East Hills, New South Wales

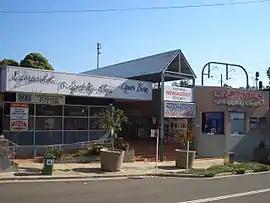
Maclaurin Avenue, East Hills

East Hills, a suburb of local government area City of Canterbury-Bankstown, is located 26 kilometres south-west of the Sydney central business district, in the state of New South Wales, Australia, and is a part of the South-western Sydney region, near larger areas like Revesby and Bankstown.